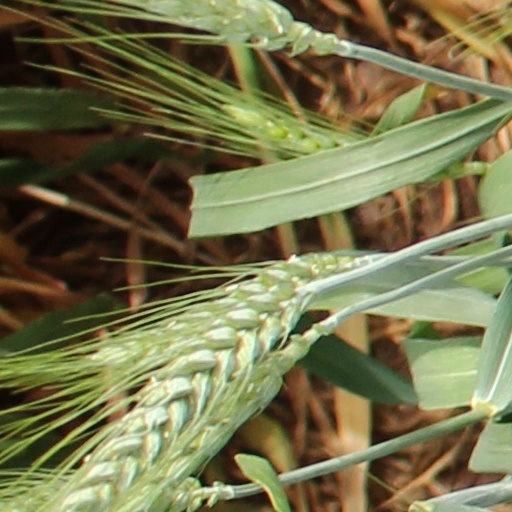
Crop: wheat